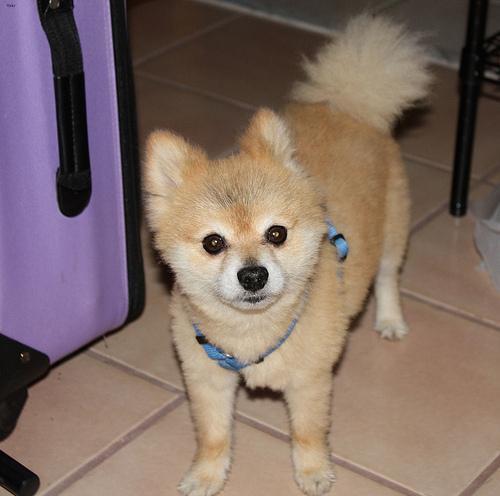
pomeranian